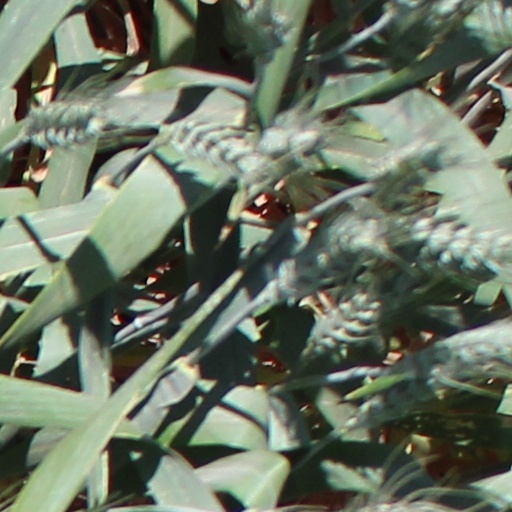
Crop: wheat